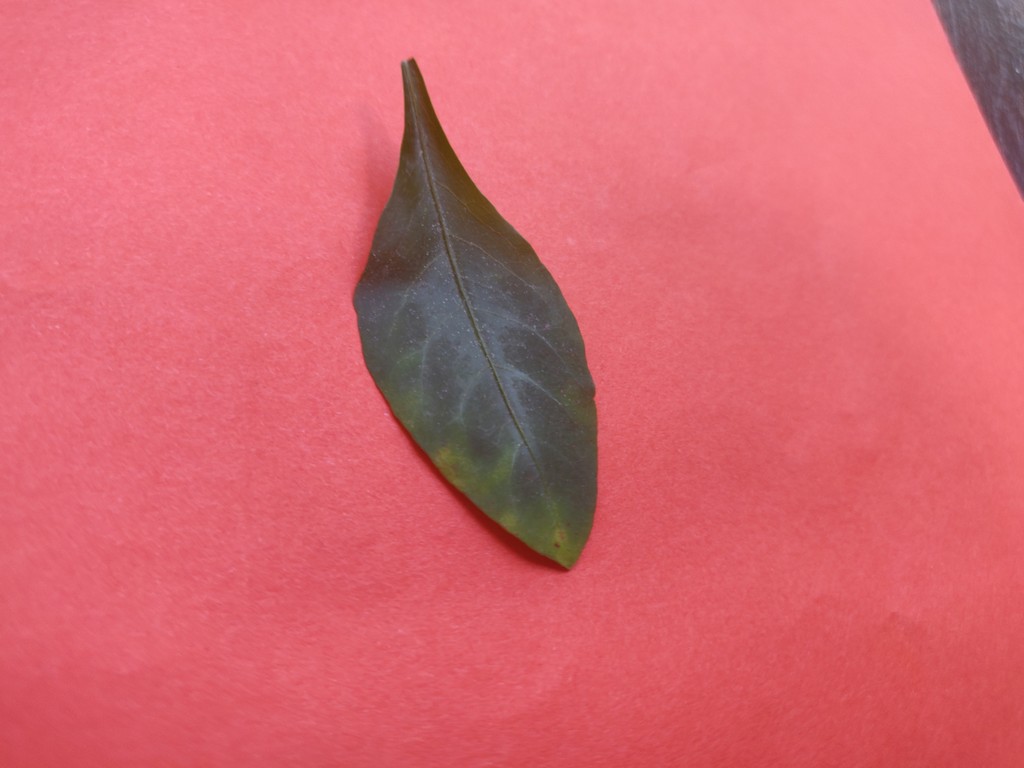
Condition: Unhealthy
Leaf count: single
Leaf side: front